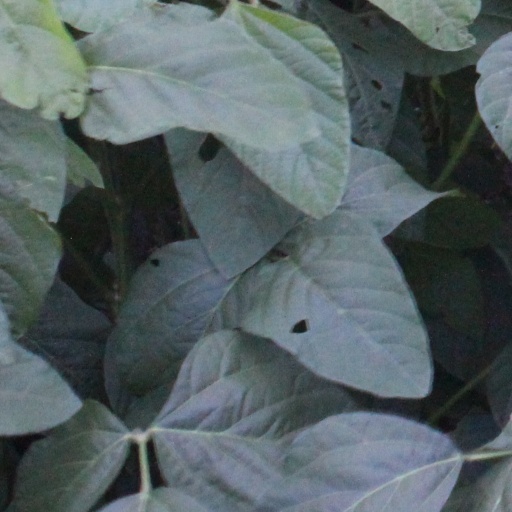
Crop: soybean